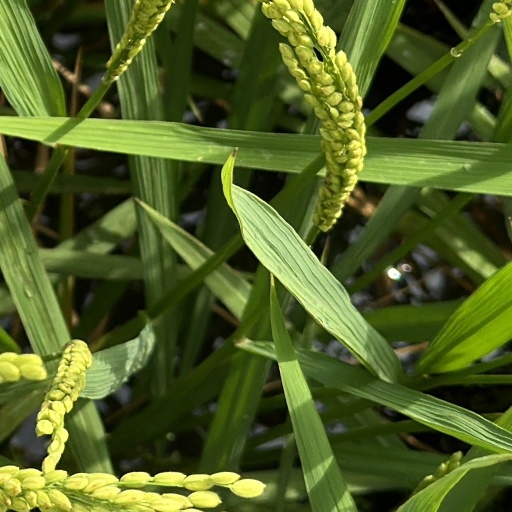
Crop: rice